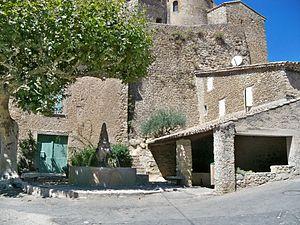
Fontaine et Lavoir de Puyméras, Vaucluse, France
Puyméras est une commune française située dans le département de Vaucluse, en région Provence-Alpes-Côte d'Azur.